Strawberries in the Supermarket

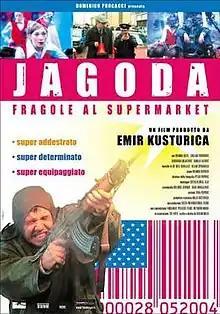
DVD cover

Jagoda in the Supermarket is a 2003 Yugoslav action comedy film directed by Dušan Milić. The film won the first prime at the 2004 Cinequest Film Festival in San Jose, California. Branka Katić cast in the title role.